College of Veterinary Sciences and Animal Husbandry, Selesih

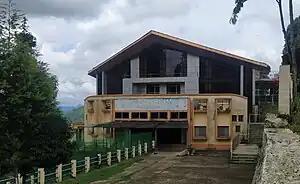
College of Veterinary Sciences and Animal Husbandry, Selesih Auditorium

The college is in Selesih, North Aizawl, about 12 km from Aizawl, the capital city of Mizoram, on the Aizawl-Sihphir-Silchar sub-highway. The campus is spread over of land, mostly of hilly terrain at 965 meters the sea level. It has students from the North Eastern Hill States including Sikkim, Arunachal Pradesh, Meghalaya, Mizoram, Tripura and Manipur.